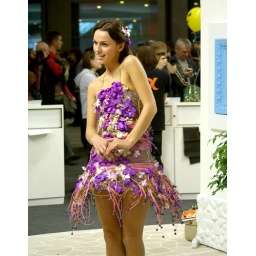
The girl in a flower dress